Chojnów

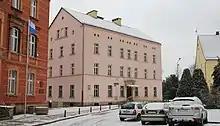
Education Centre in Chojnów

Chojnów is in the Catholic deanery of Chojnów and has two parishes, Immaculate Conception of the Blessed Virgin Mary and also the Holy Apostles Peter and Paul. Both parishes have active congregations.